Cecil Wood (engineer)

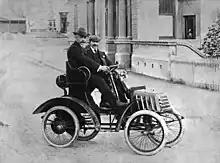
Timaru Postmaster (driver) and Cecil Wood seated in the Tourist motor car in Sophia Street, Timaru, alongside the Central Post Office, looking towards George Street and the Queen's Jubilee Fountain, 1902–03

By 10 December 1902, apart from finishing touches and seat upholstery, he had completed and road tested the 3½ hp motor tricycle, and given experimental rides about the streets to several people. Howard and Ruby Tripp of Orari Gorge Station acquired the tiller-steered two-seater motor tricycle in 1903. Their first jaunt in the machine, from Timaru to Orari Gorge at 10 mph, covering 34 miles (54.3 km) with some mishaps along the way, took three days.